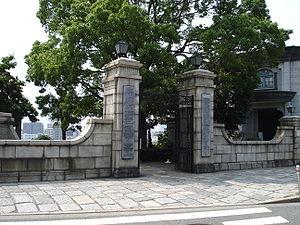
Edmond Auguste Bastien est un français originaire de Cherbourg dans le département de la Manche. Charpentier de marine et architecte, il a travaillé à l'aciérie de Yokosuka et a dessiné les plans des bâtiments majeurs de la Filature de soie de Tomioka inscrite au patrimoine mondial de l'UNESCO. Il est inhumé dans le cimetière des étrangers de Yokohama dans le département de Kanagawa.